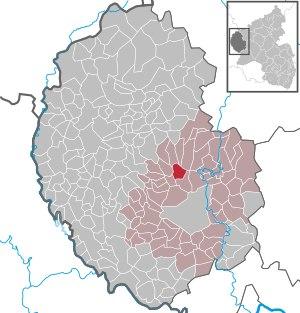
Bickendorf est une municipalité allemande située dans le land de Rhénanie-Palatinat et l'arrondissement d'Eifel-Bitburg-Prüm.